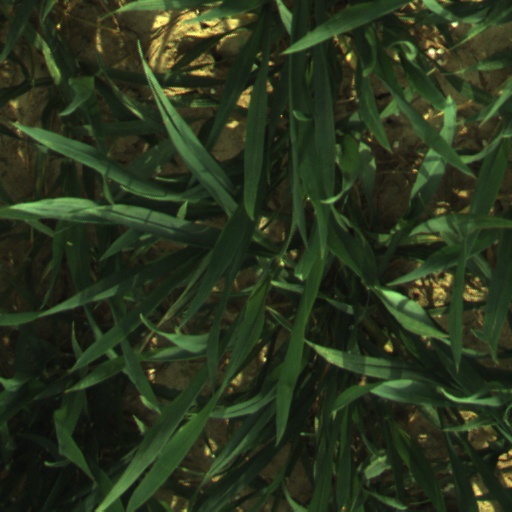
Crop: wheat